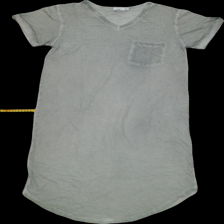
View: front
Type: Dress
Category: Ladies
Brand: Isolde
Colors: Green
Material: 82% cotton, 18% acrylic
Pattern: Plain
Cut: V-collar
Size: M
Trend: No trend
Stains: No
Damage: 0
Price range: 50-100
Recommended usage: Reuse